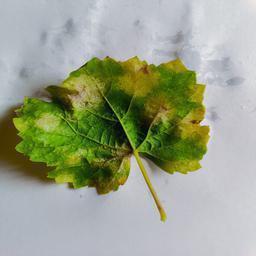
Label: Downy Mildew